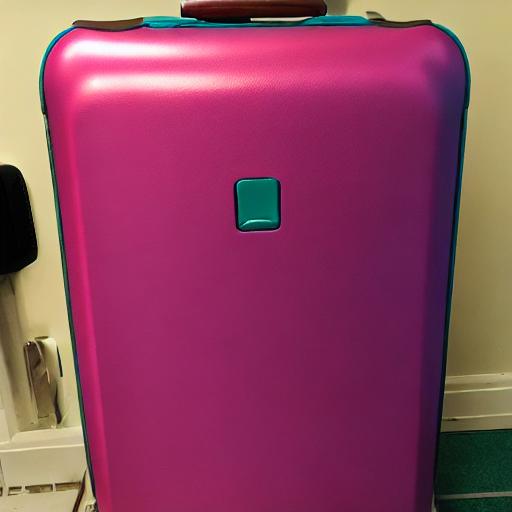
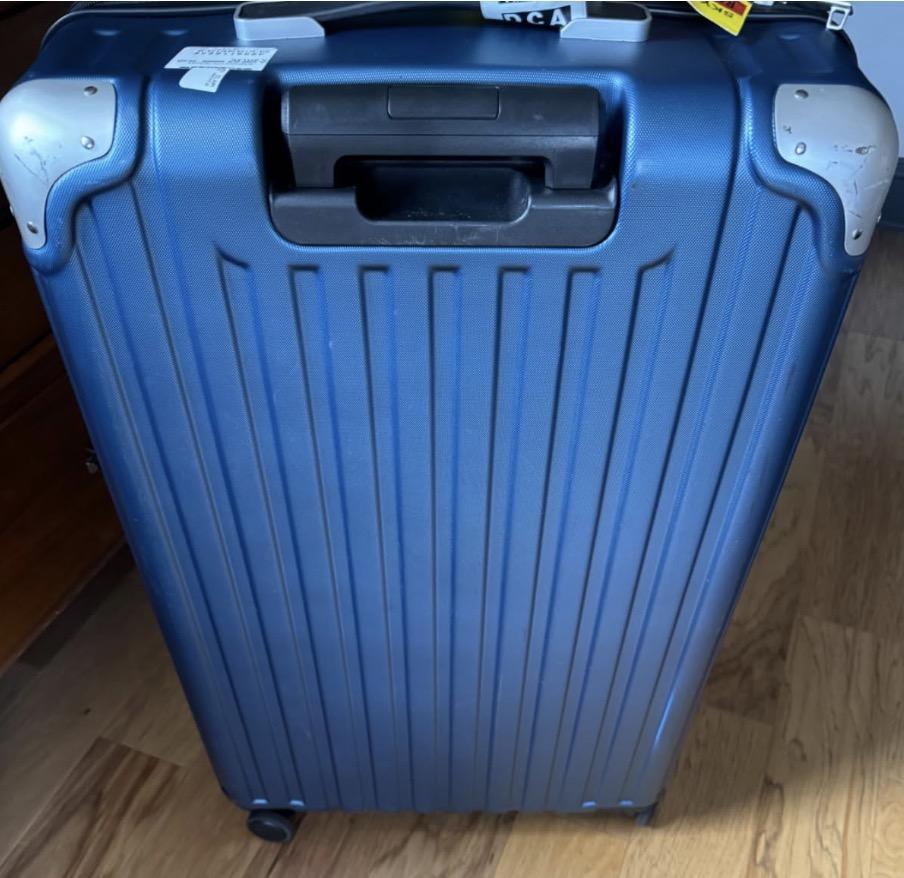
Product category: items_tea
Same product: no